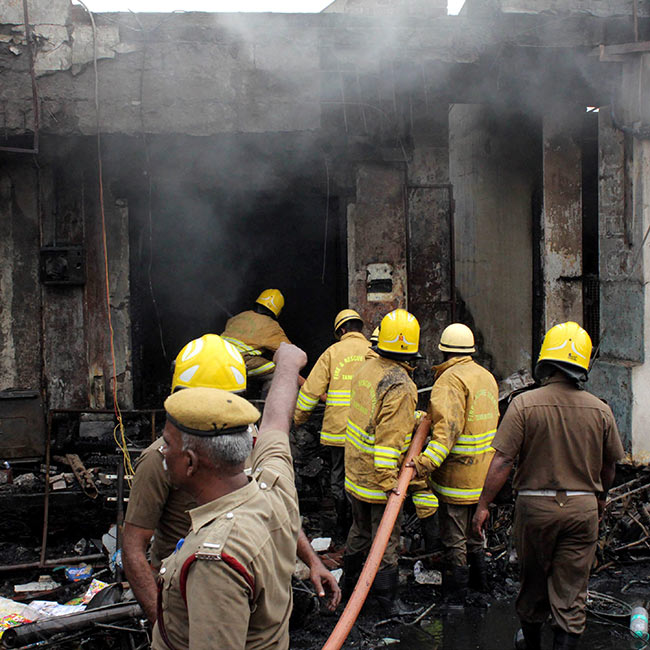
Label: urban_fire